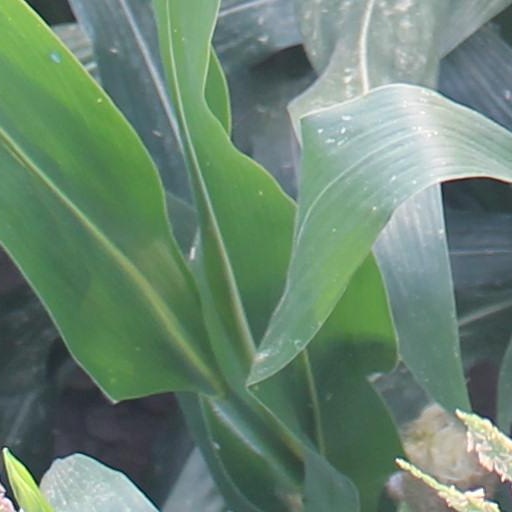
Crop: maize; corn